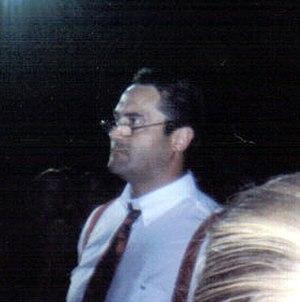
Lawrence Michael « Mike » Rotunda, aussi connu comme Captain Mike Rotundo, Michael Wallstreet et Irwin R. Schyster, est un catcheur et un producteur américain.